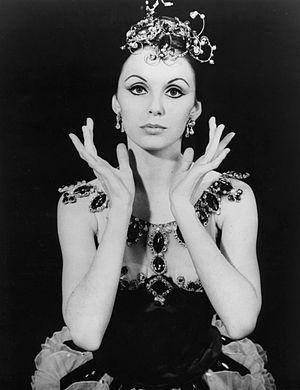
Patricia McBride, née le 23 août 1942 à Teaneck dans le New Jersey, est une ballerine, qui passe près de 30 ans à danser avec le Ballet de New York City.